Stanhope Bayne-Jones

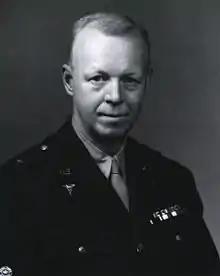

Stanhope Bayne-Jones (November 6, 1888 – February 20, 1970) was an American physician, bacteriologist, medical historian and a United States Army medical officer with the rank of brigadier general.